Line 2 (Taiyuan Metro)

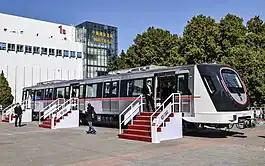
Line 2 train

The Line 2 of Taiyuan Metro is the first line in Taiyuan, as well as the first line in Shanxi. The line opened on December 26, 2020.